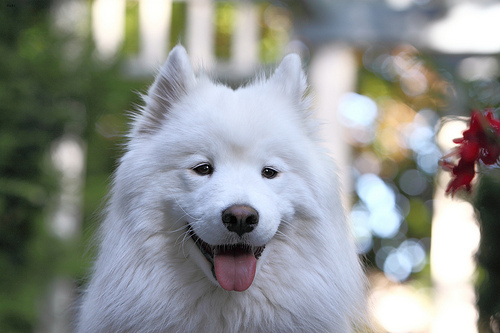
Breed: samoyed